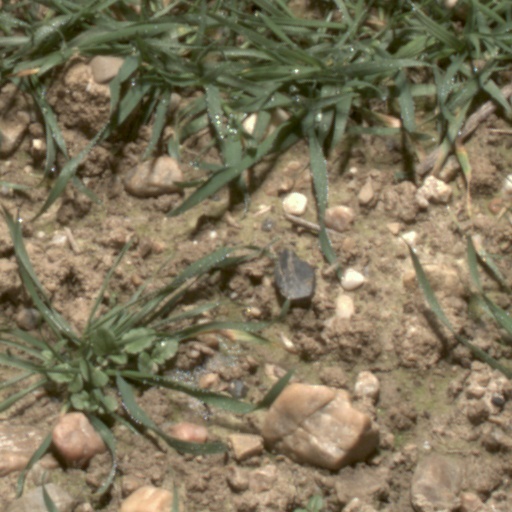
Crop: wheat